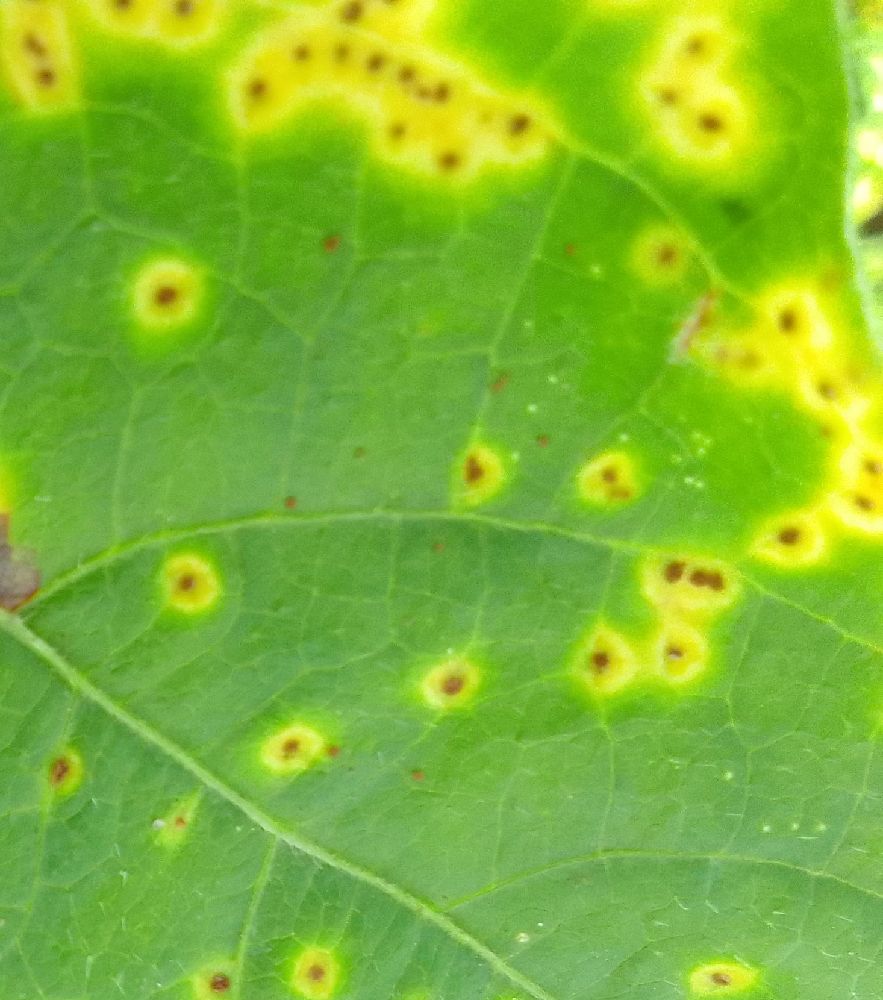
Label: rust